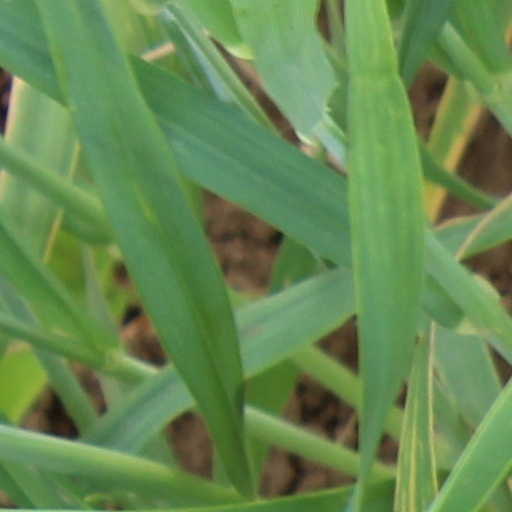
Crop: wheat